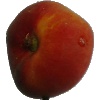
Label: Nectarine Flat 1